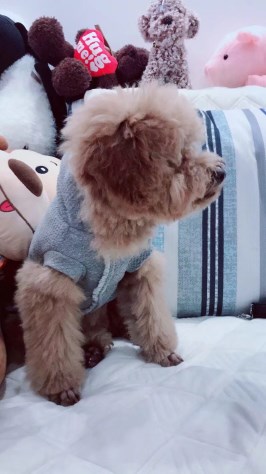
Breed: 7449-n000128-teddy